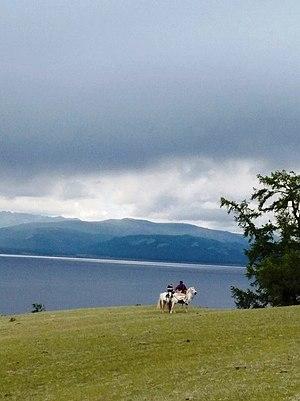
Le lac Khövsgöl est le deuxième plus grand et le plus profond lac de Mongolie. Il est situé au nord du pays, dans la province d'Hövsgöl. Il mesure 136 km de long et 36 km de large. Ses eaux sont froides, gelées 4 mois par an.